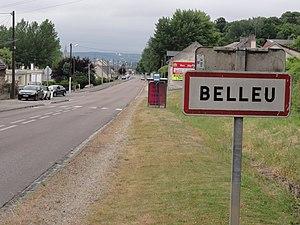
Belleu est une commune française du département de l'Aisne, en région Hauts-de-France. Elle compte environ 3 820 habitants. Le code postal est 02200.